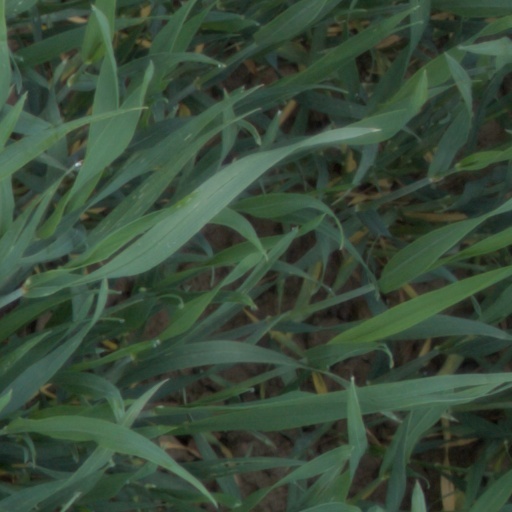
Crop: wheat